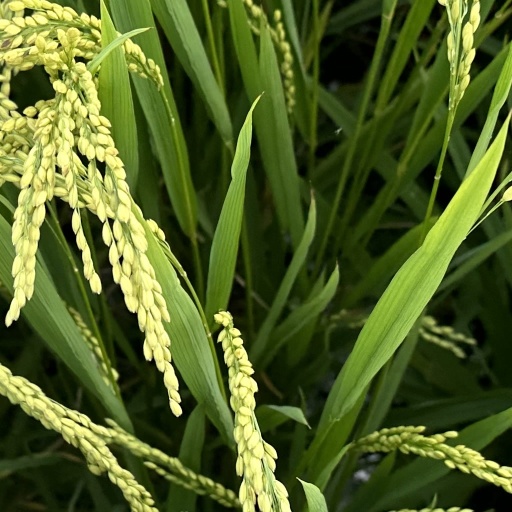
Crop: rice